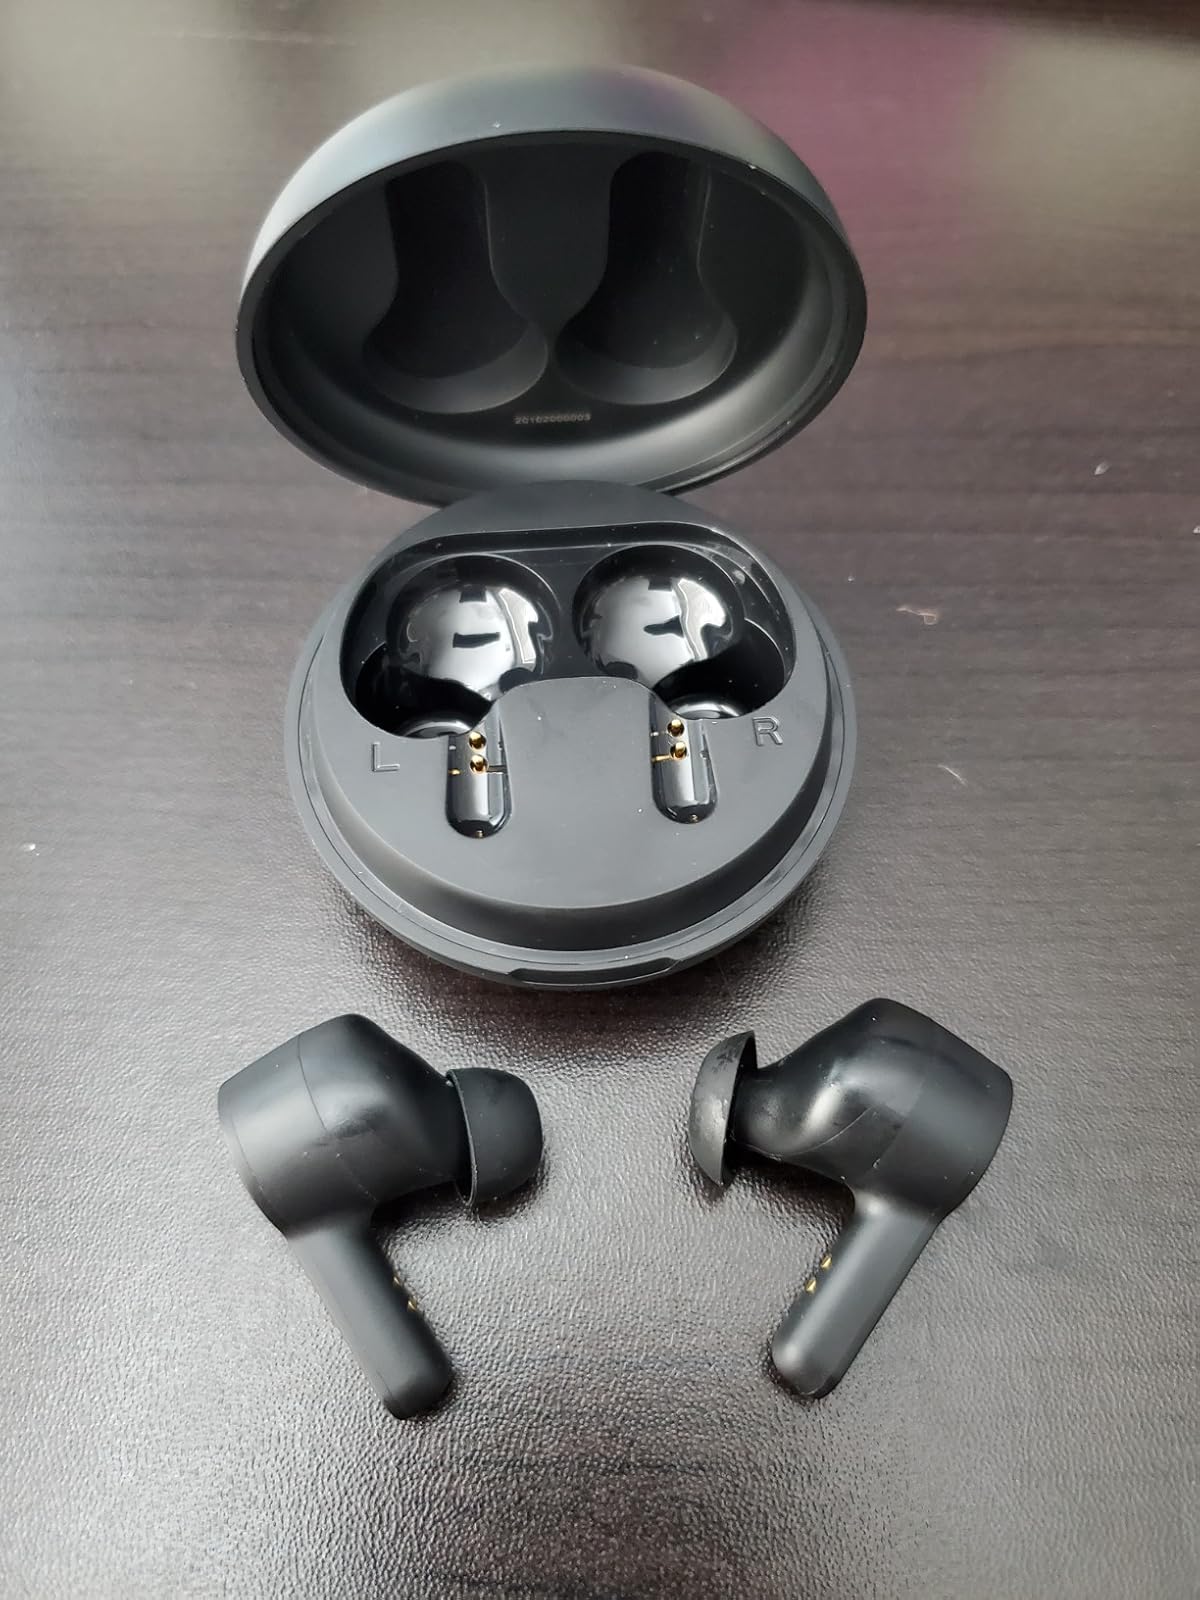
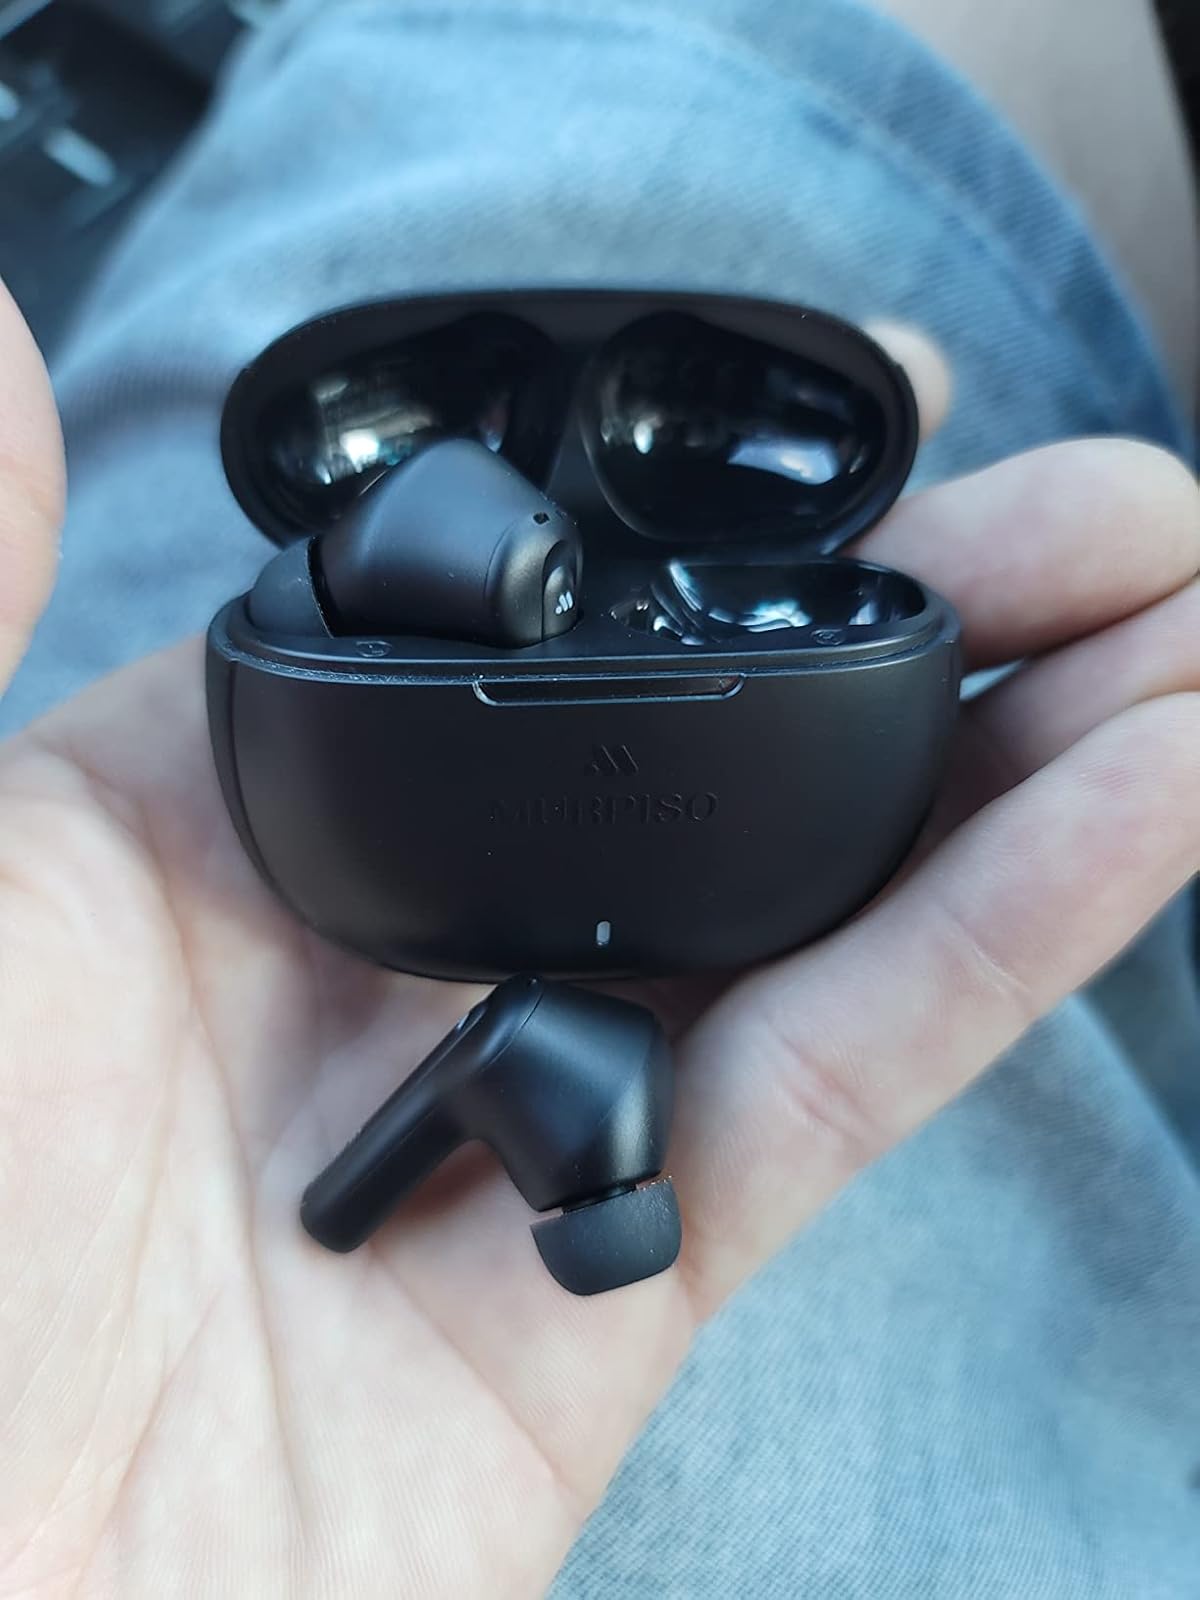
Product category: earbuds
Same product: no